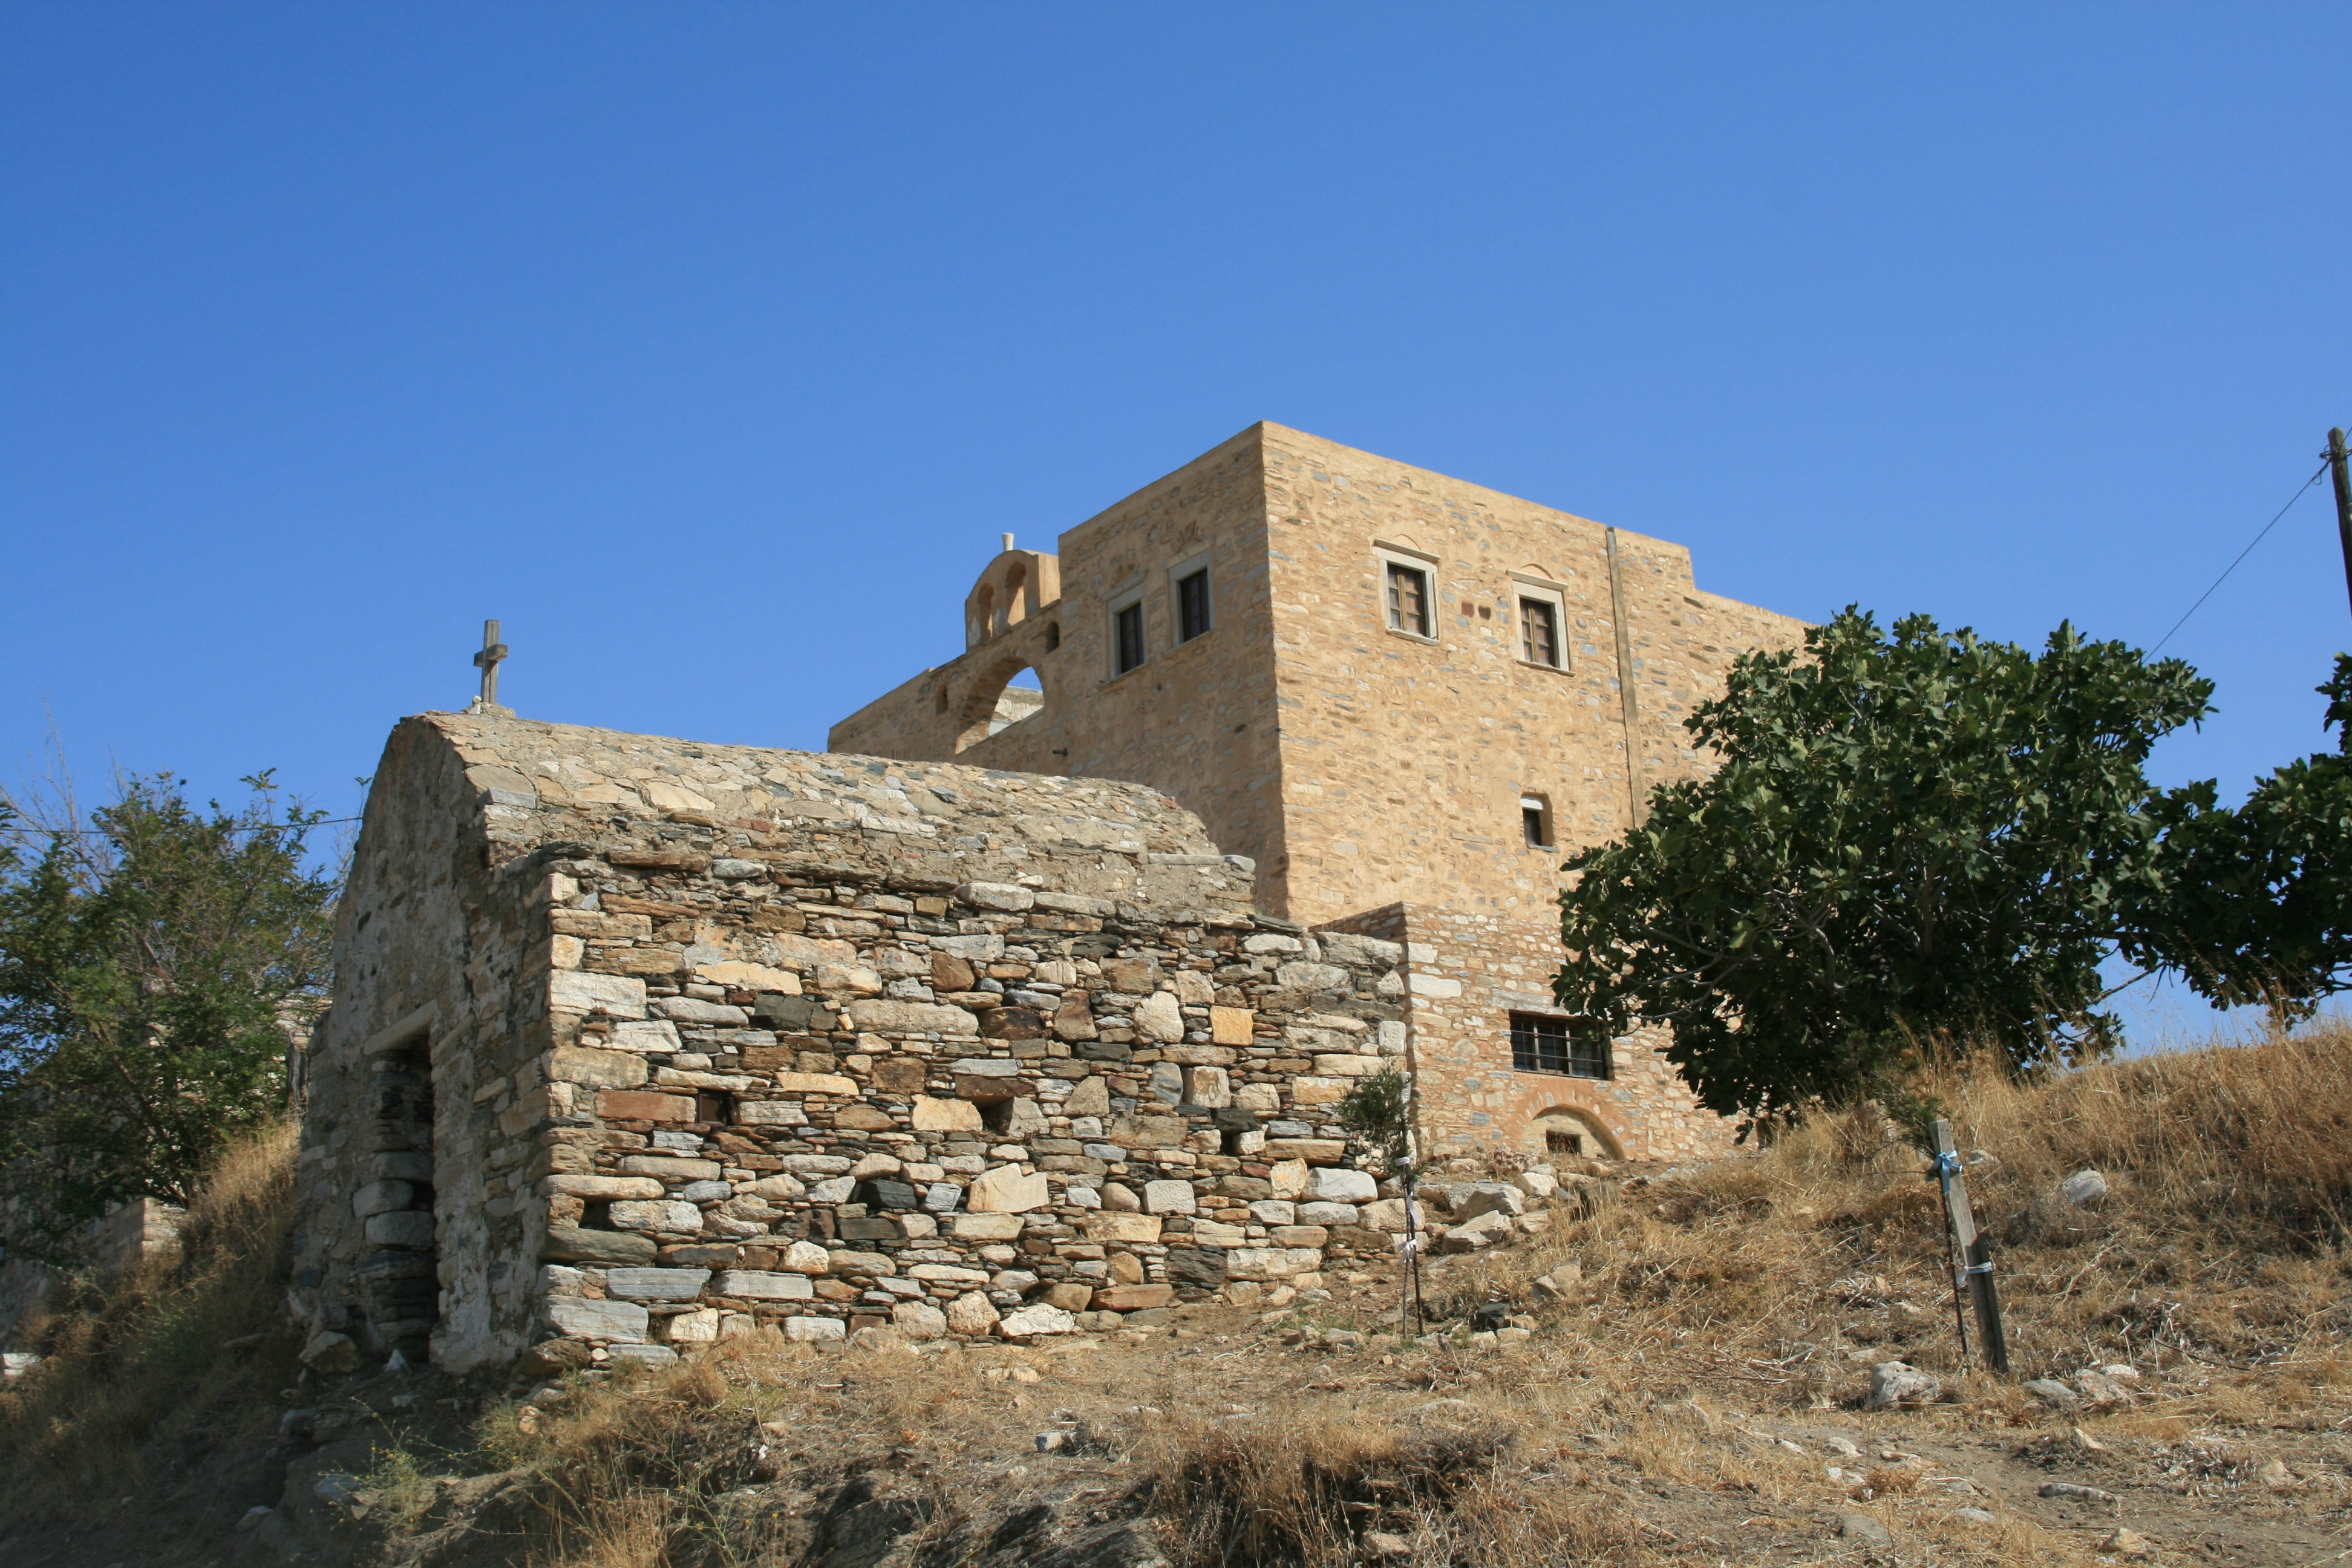
architecture, building, village, fortification, place of worship, ruins, monastery, greece, paros, monuments, rural area, the old town, ancient history